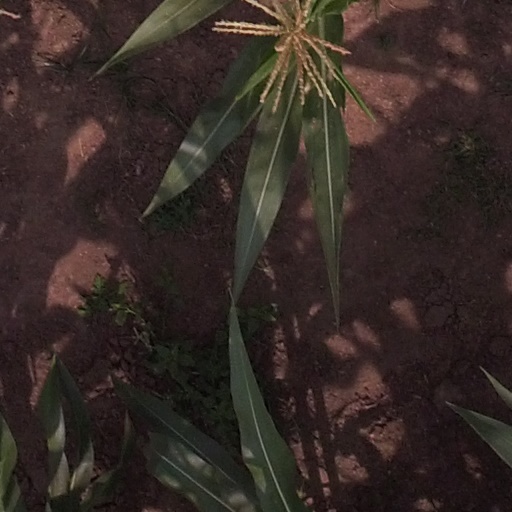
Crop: maize; corn